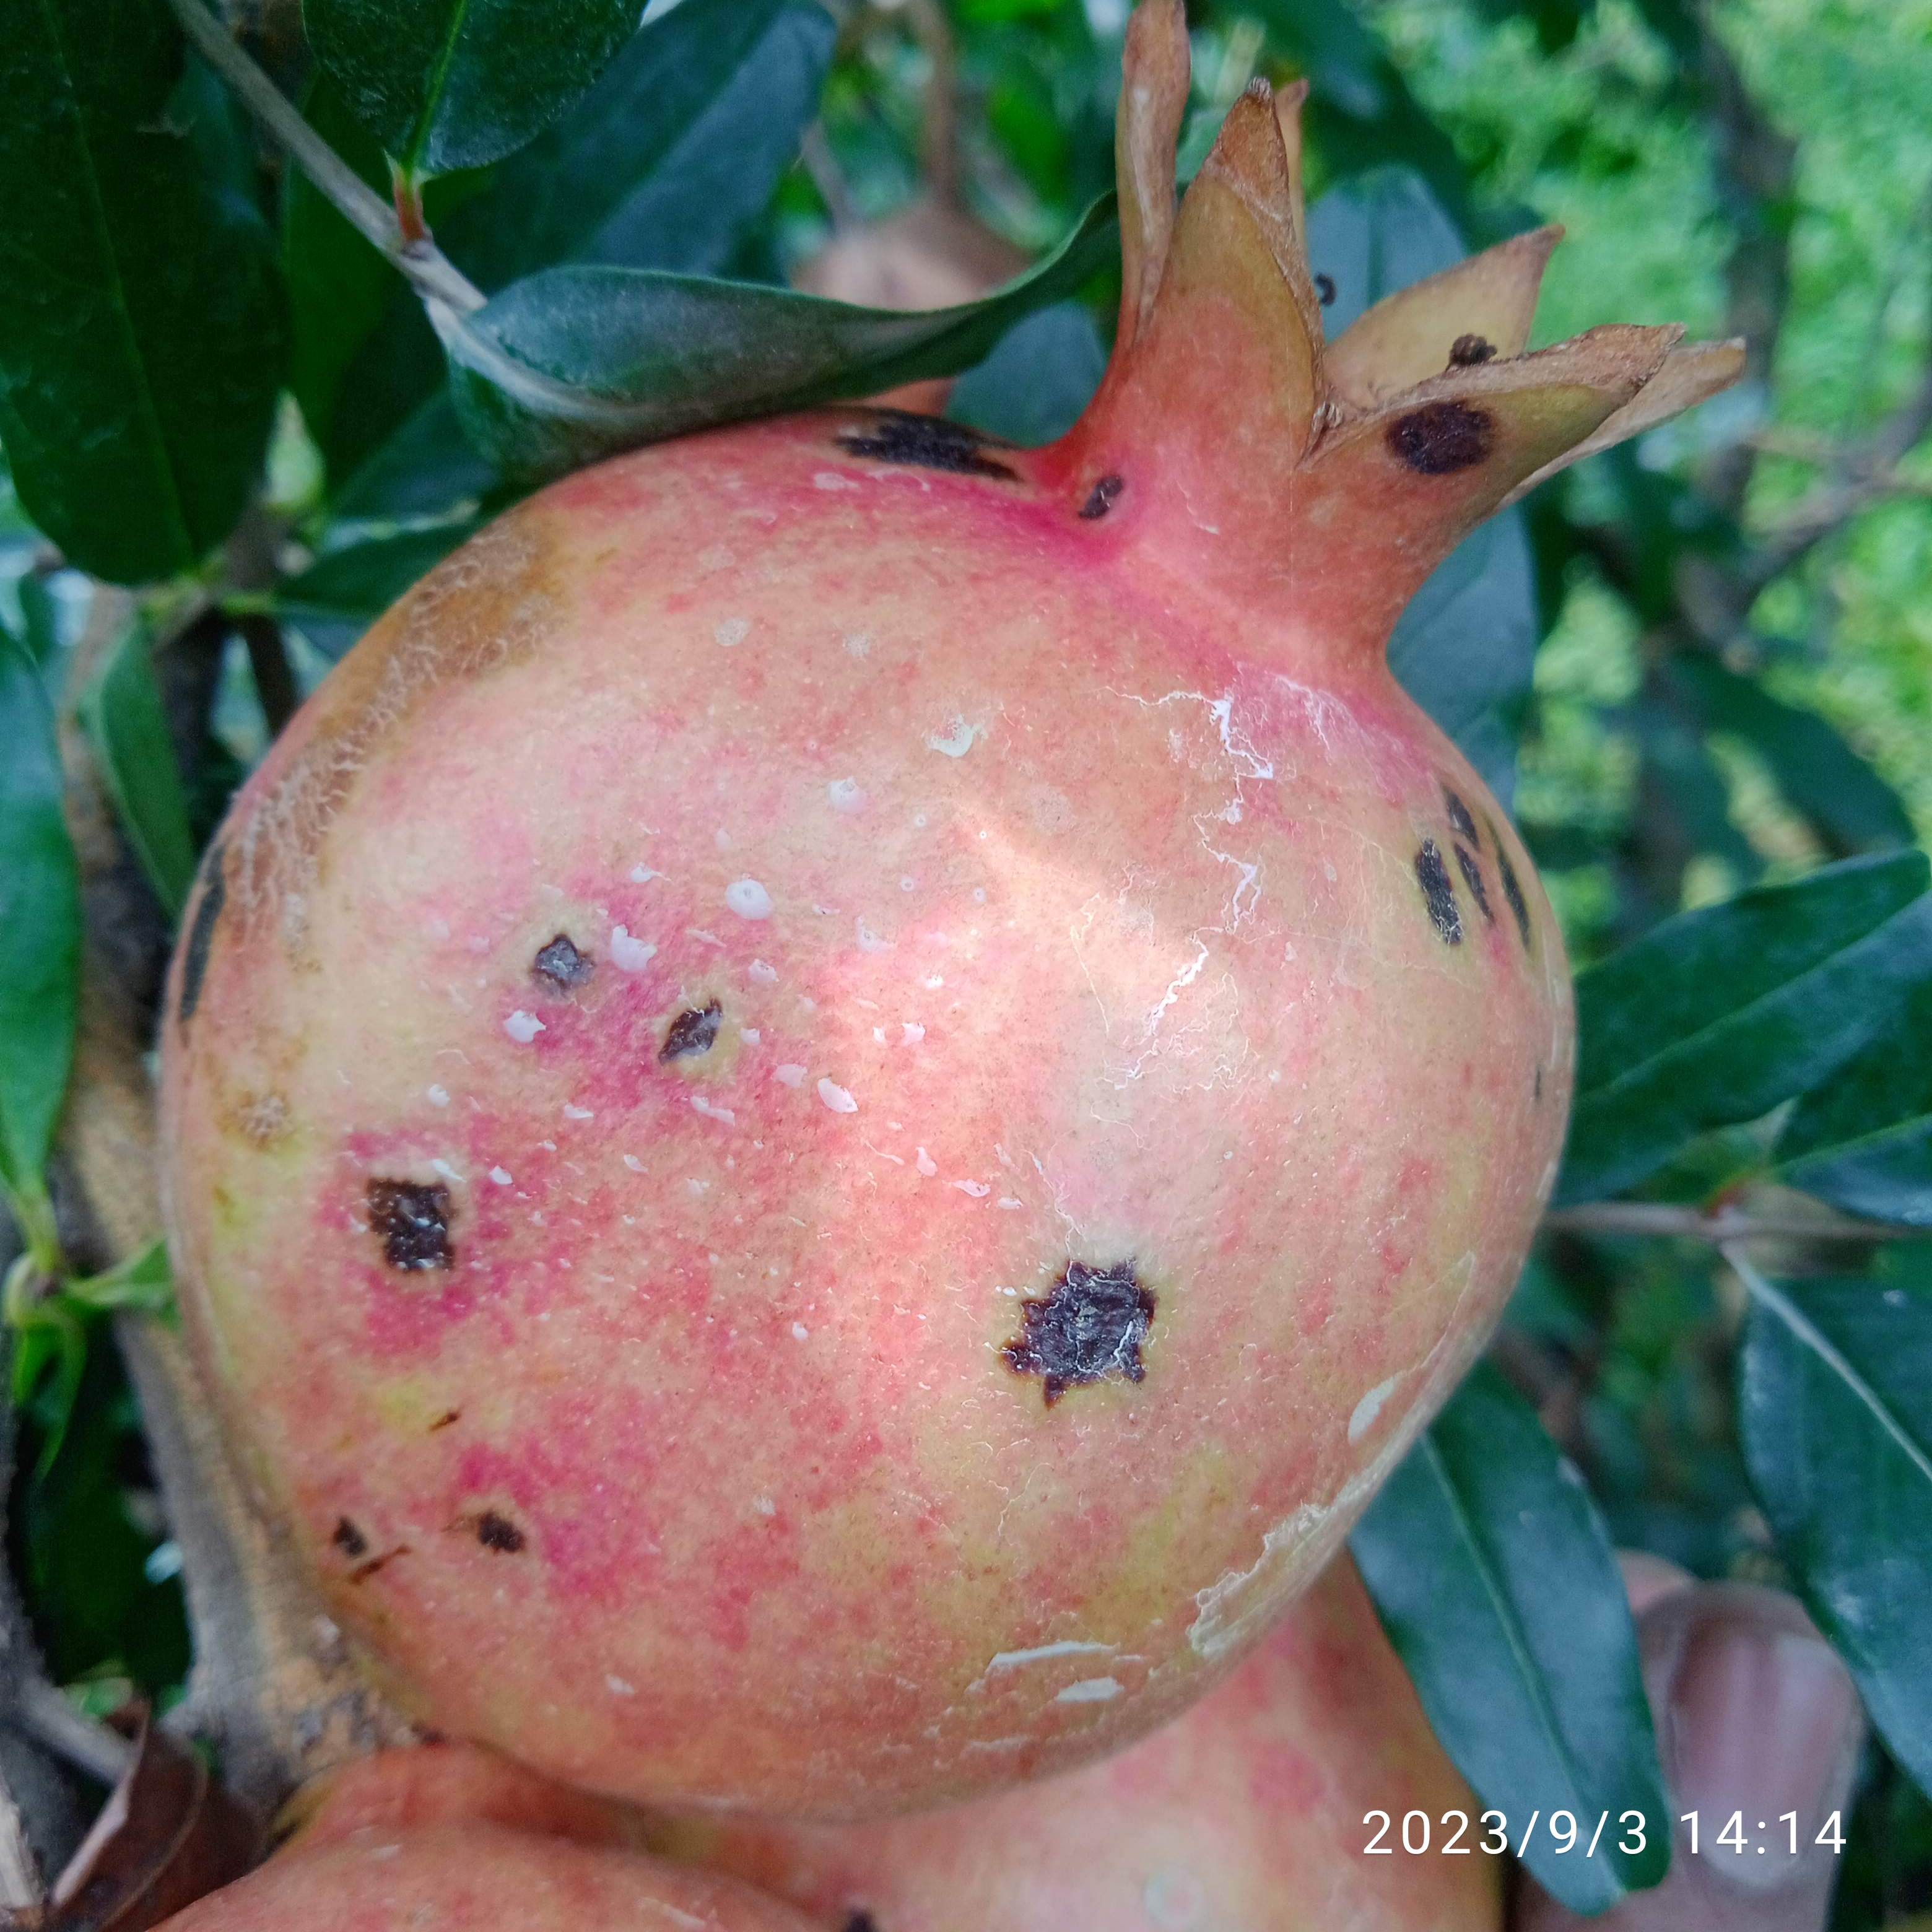
Label: Anthracnose